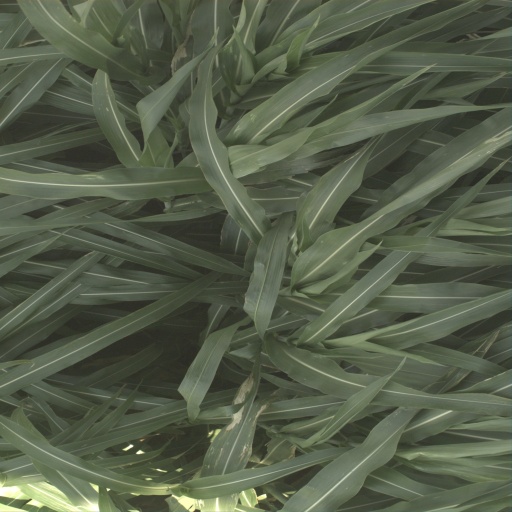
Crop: sorghum